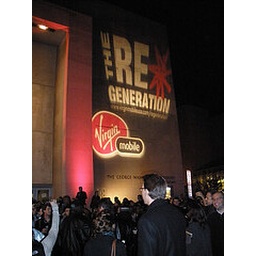
Public Enemy arriving at the show in a flat bed truck with their fans in tow.